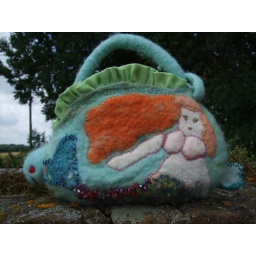
This cute little bag was made by Sandra for her little daughter at my recent &amp;quot;Crazy felting&amp;quot; workshop.